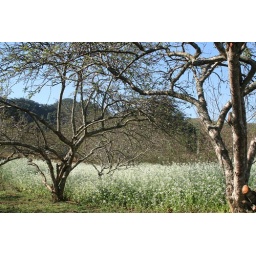
not green field but white one. The white colza are in all the plateau. the big trees are plum trees